1932 Tour de France

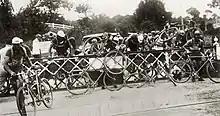
Cyclists climbing the closed barrier of a railway crossing.

In the first stage, the Belgians had a good start. Jean Aerts won the stage, with Jef Demuysere in second place. In the second stage, there were struggles in the Belgian team between the Dutch-speaking and the French-speaking cyclists. Aerst, Dutch-speaking, did not get the support from his French-speaking teammates, and lost ten minutes in that stage, together with the Italian favourites. German Kurt Stöpel won the stage, and donned the yellow jersey, thanks to the bonification. Stöpel was the first German cyclist to lead the general classification in the Tour de France. In the third stage, the longest stage of this Tour with 387 km, Stöpel lost the lead to André Leducq.